Lepenica (Great Morava)

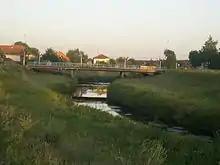
View on Lepenica in Batočina, February 2004

The Lepenica is a river in the region of Šumadija, in central Serbia. It is long and runs through the city of Kragujevac.